329th Armament Systems Group

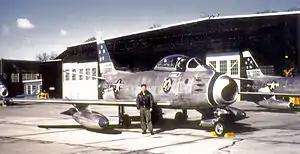
330th Fighter-Interceptor Squadron F-86 Sabre

The group was reconstituted in 1955 as the 329th Fighter Group (Air Defense) and activated by Air Defense Command (ADC) as part of Project Arrow, which was designed to bring back on the active list fighter units which had compiled memorable records in the two world wars. The group replaced the 4700th Air Defense Group at Stewart Air Force Base and absorbed the 4700th's personnel and equipment. The 330th Fighter-Interceptor Squadron was reassigned to the 329th, and the 331st Fighter-Interceptor Squadron replaced the 539th Fighter-Interceptor Squadron, which moved to McGuire Air Force Base, New Jersey, since another purpose of Project Arrow was to reunite fighter groups with their traditional squadrons. The group was tasked with air defense in the northeastern United States, flying radar equipped and Mighty Mouse rocket armed North American F-86D Sabres. The group also served as the host organization for all USAF units stationed at Stewart and was assigned a number of support organizations to fulfil this mission.